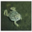
Label: frog